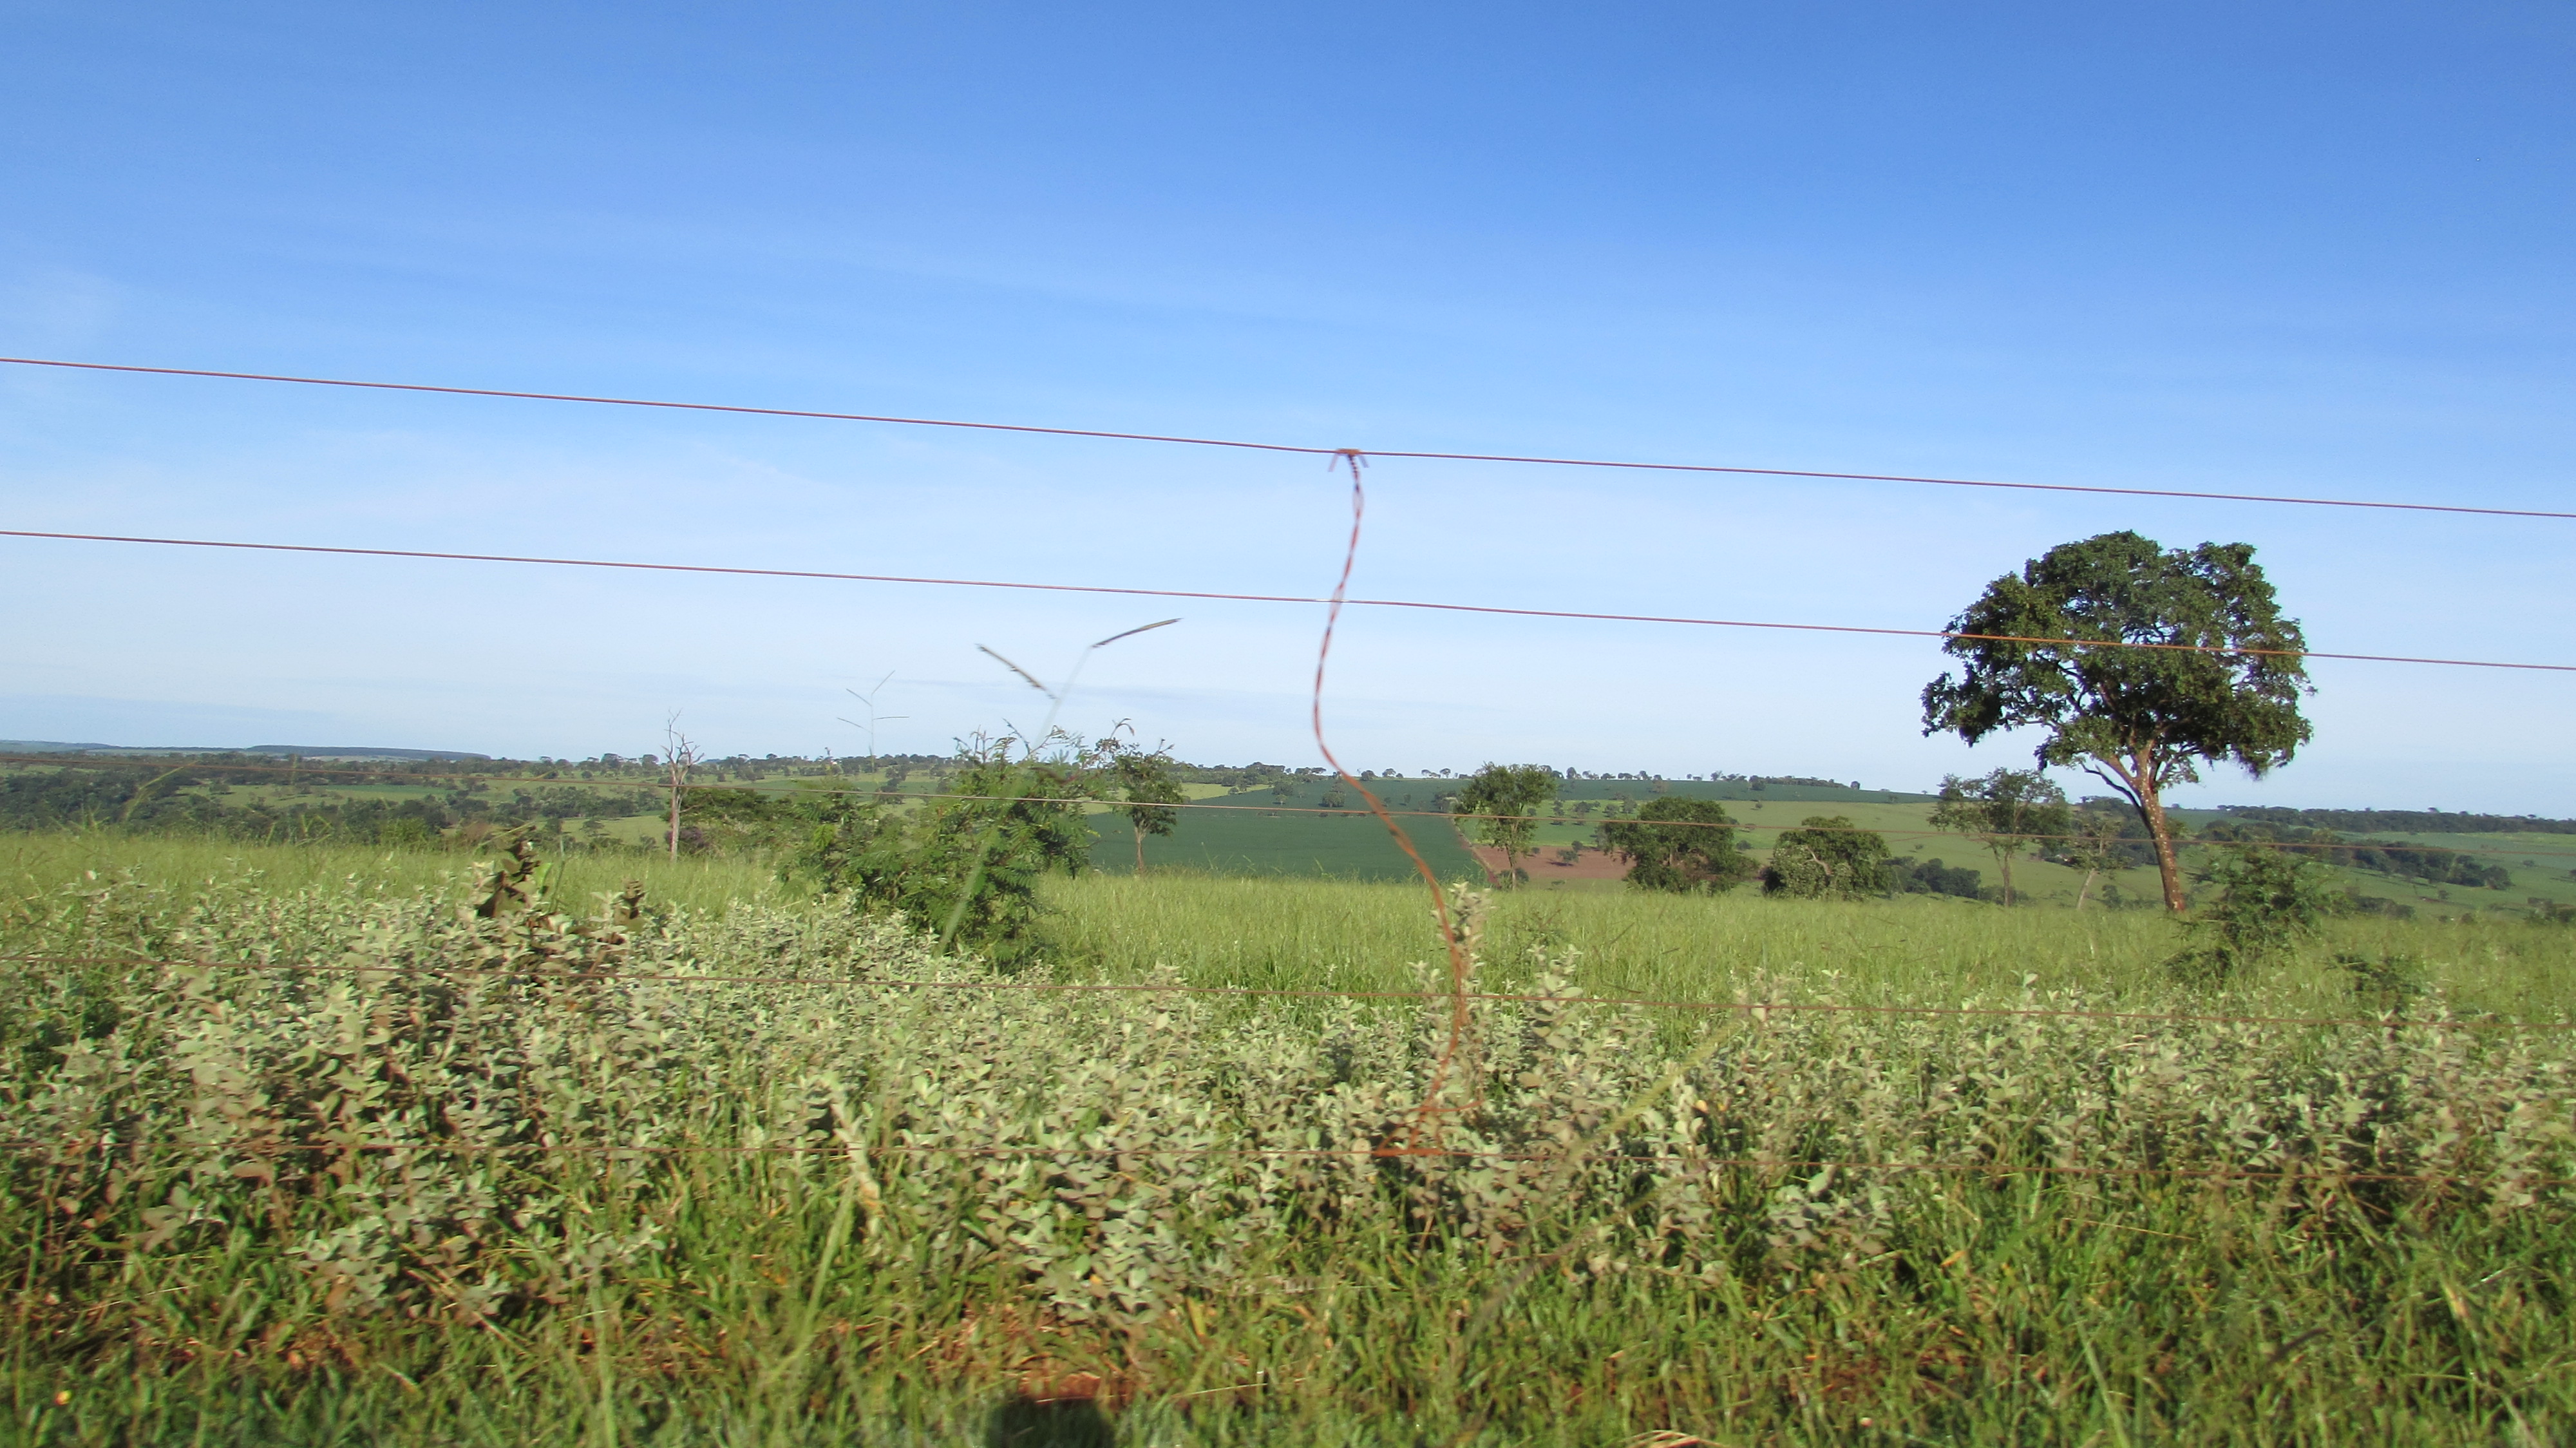
farm, sky, grassland, ecosystem, prairie, vegetation, field, land lot, grass, plain, shrubland, steppe, rural area, meadow, ecoregion, pasture, tree, grass family, biome, overhead power line, area, fen, crop, savanna, plant community, agriculture, landscape, outdoor structure, hill